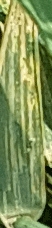
Label: Wheat___Yellow_Rust